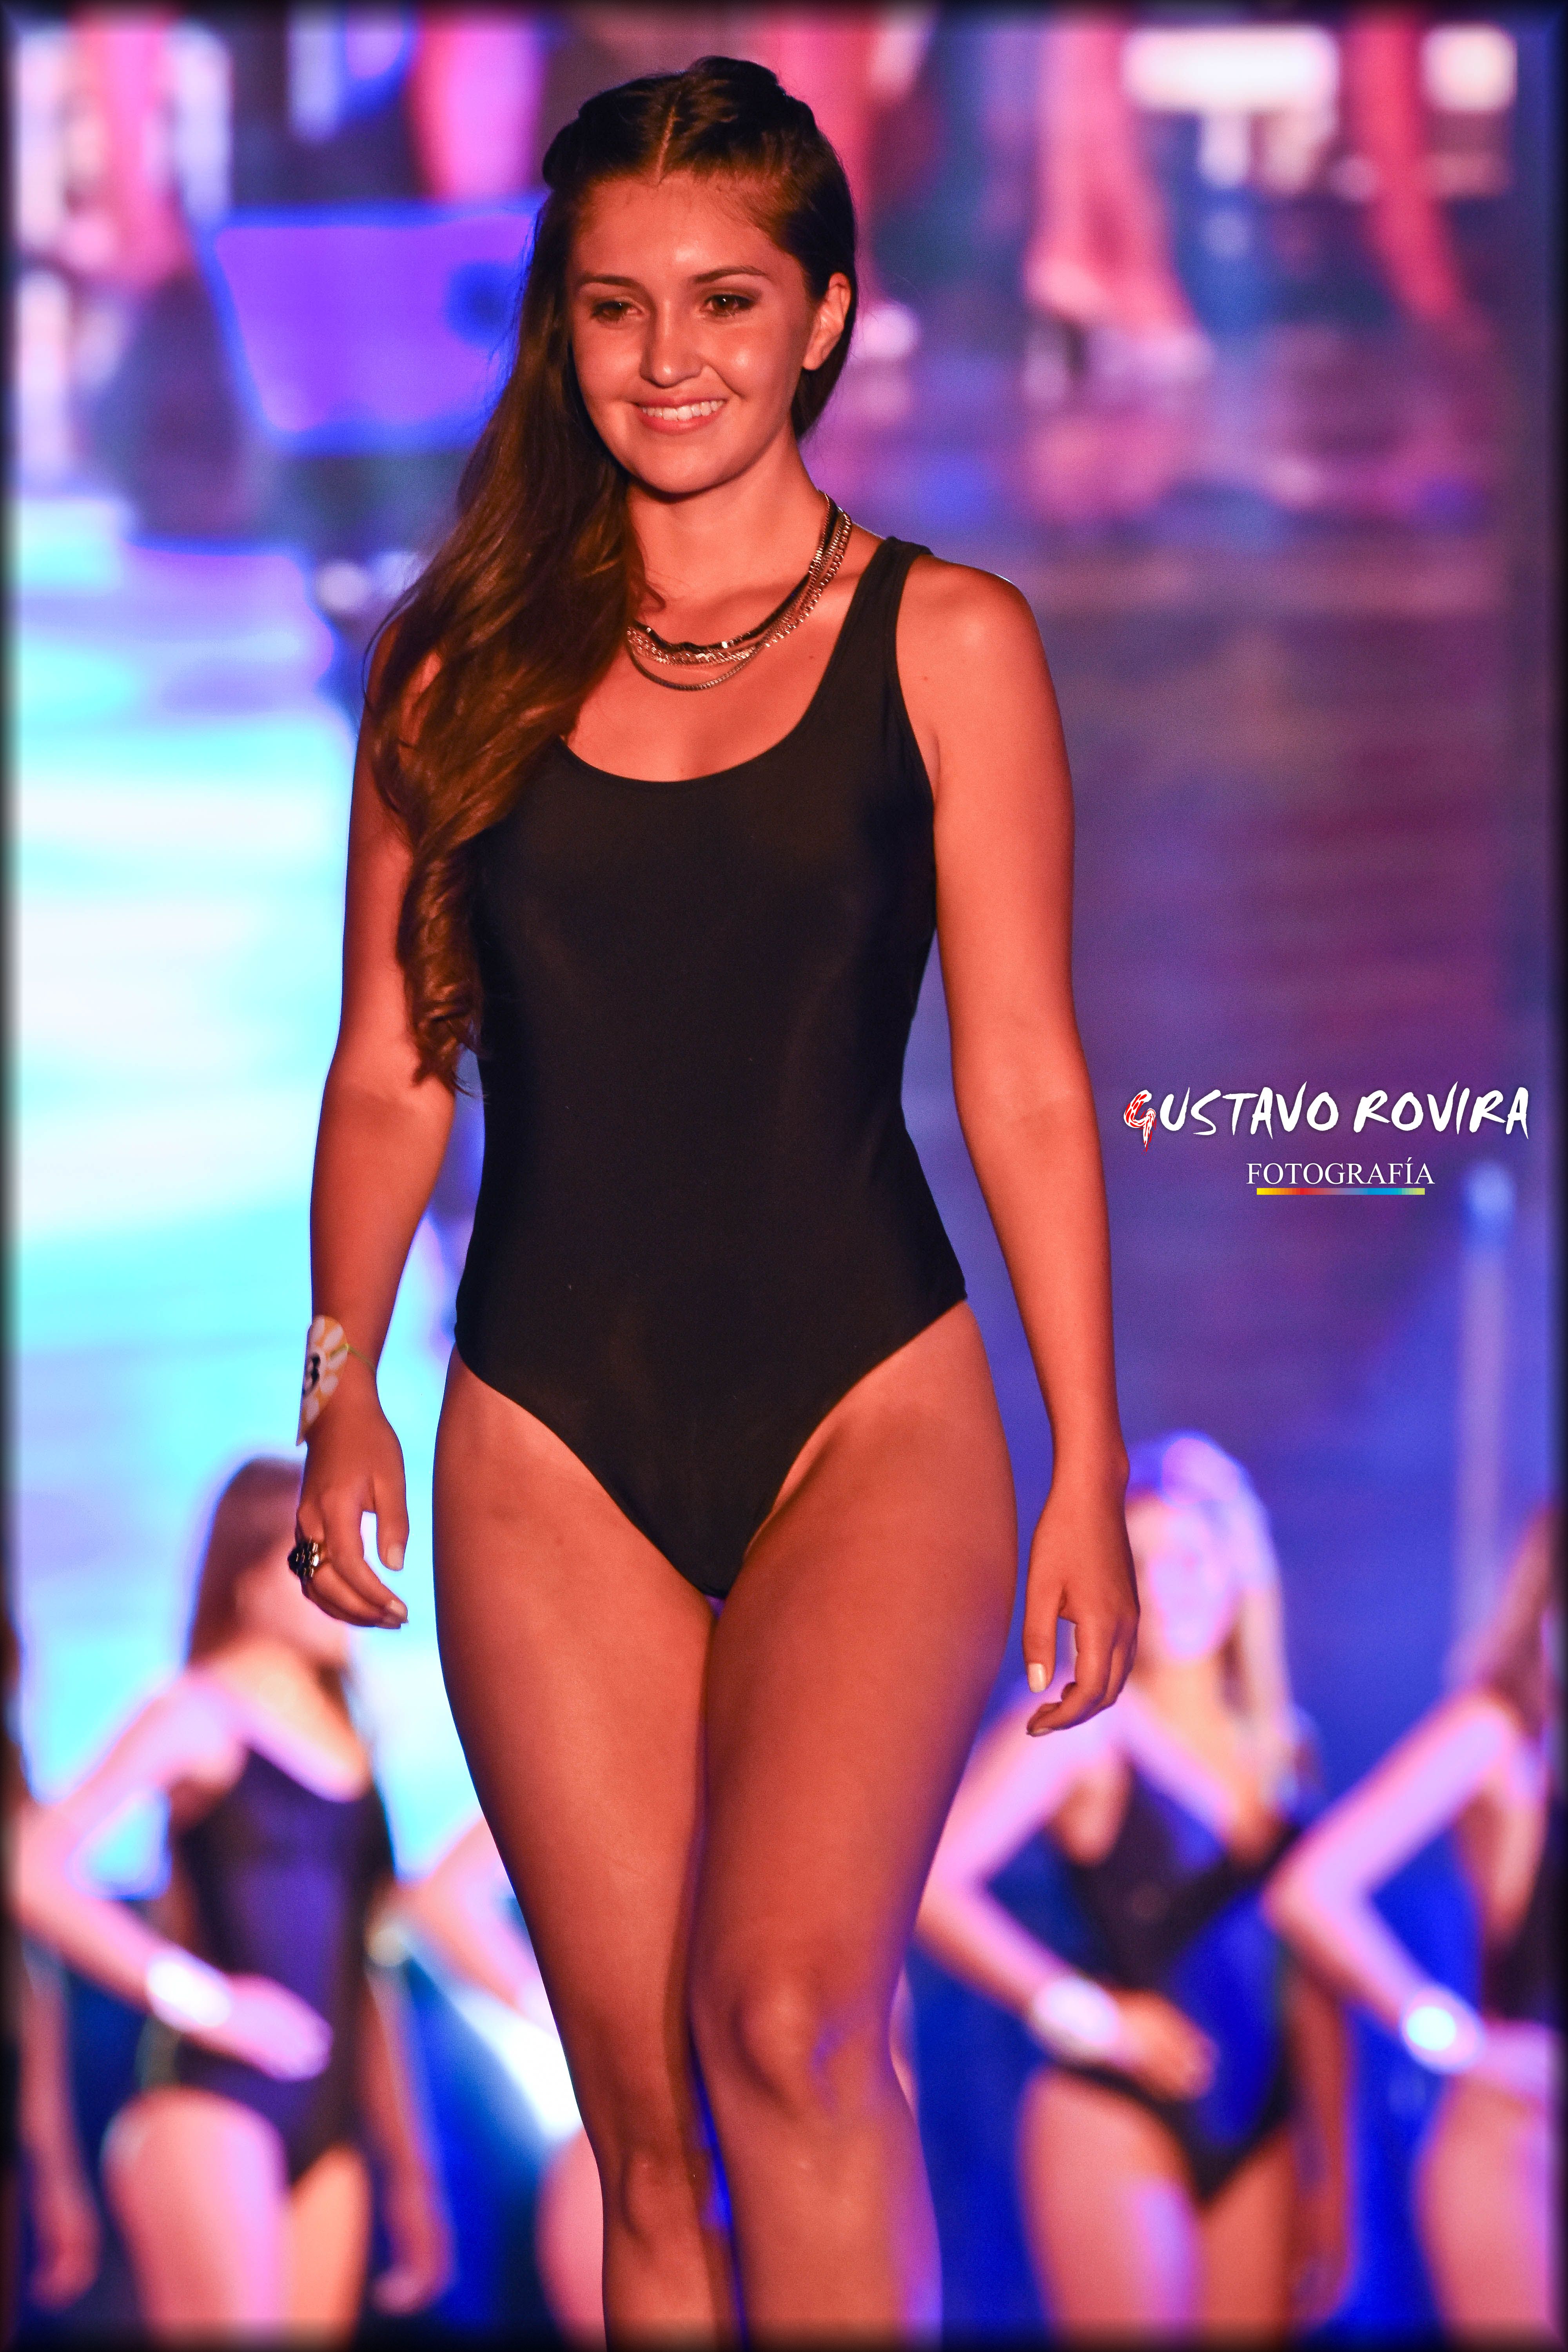
desfile, fashion model, clothing, fashion show, lingerie, beauty, model, undergarment, competition, fashion, thigh, performance, leg, swimwear, human body, runway, muscle, girl, catwalk, human leg, long hair, fashion design, dancer